Jan Hendrik Weissenbruch

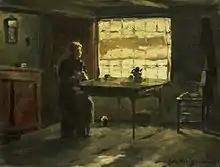
"Farmhouse interior", oil on panel, between 1870 and 1903. Rijksmuseum, Amsterdam.

Jan Hendrik Weissenbruch, also known as Hendrik Johannes Weissenbruch (born 19 June 1824 in The Hague – died 24 March 1903 in The Hague) was a Dutch painter of the Hague School. He is noted especially for his watercolours.